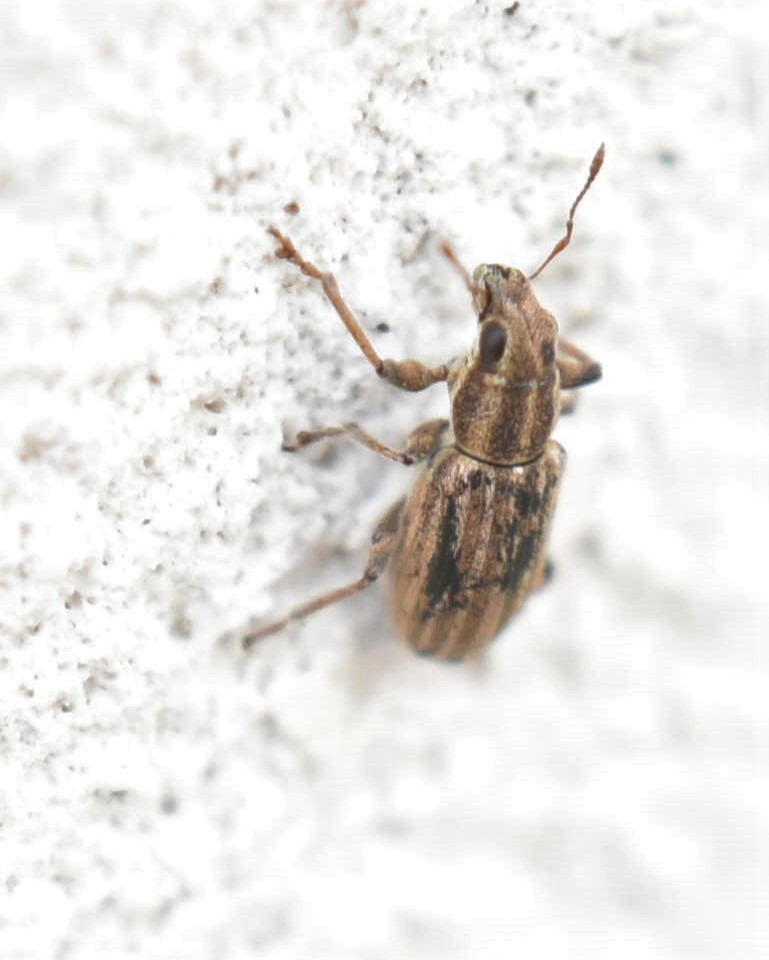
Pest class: pea_leaf_weevil